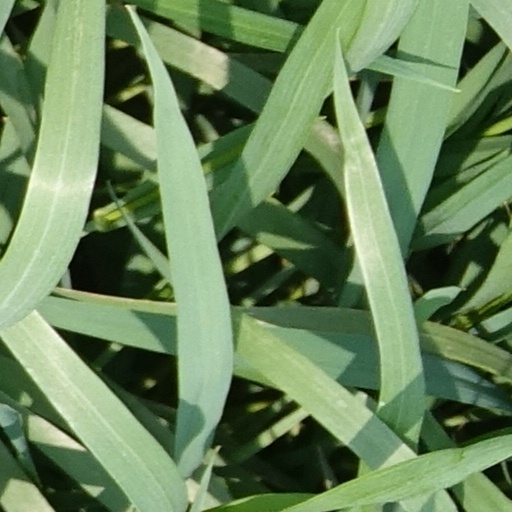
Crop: wheat